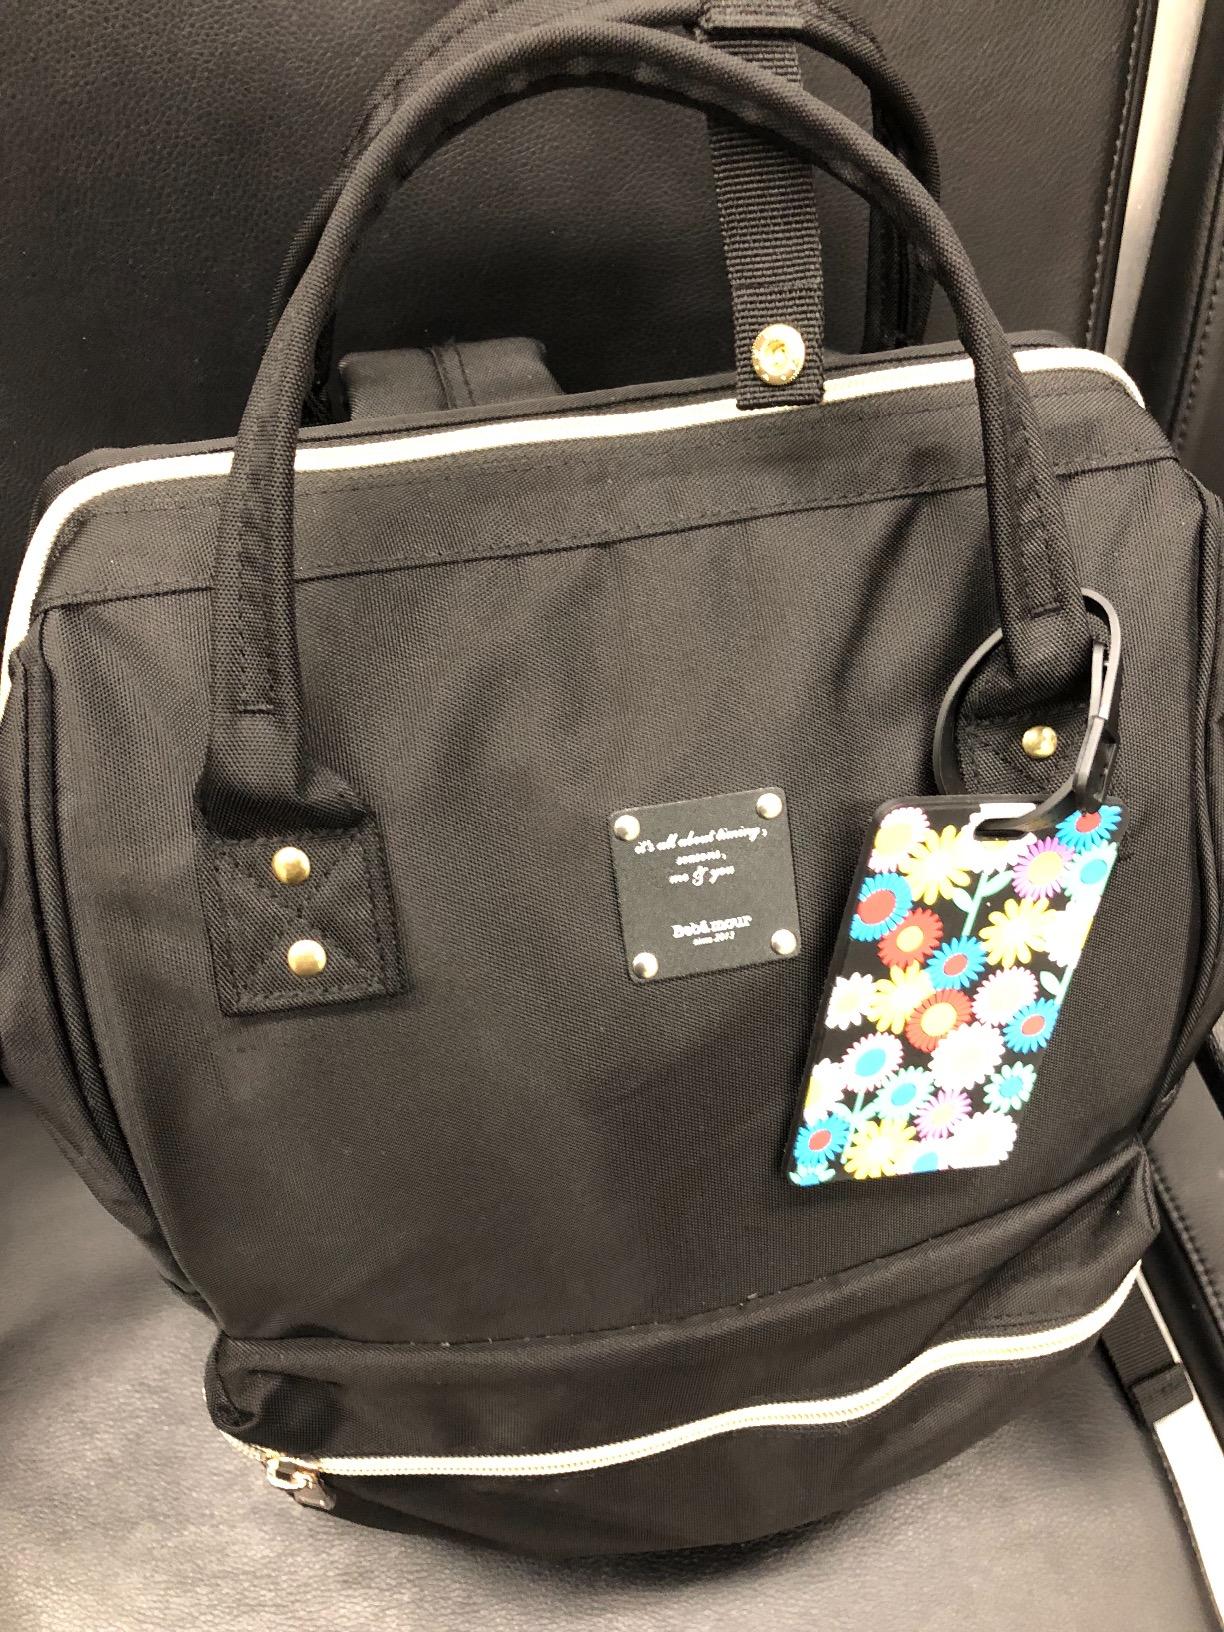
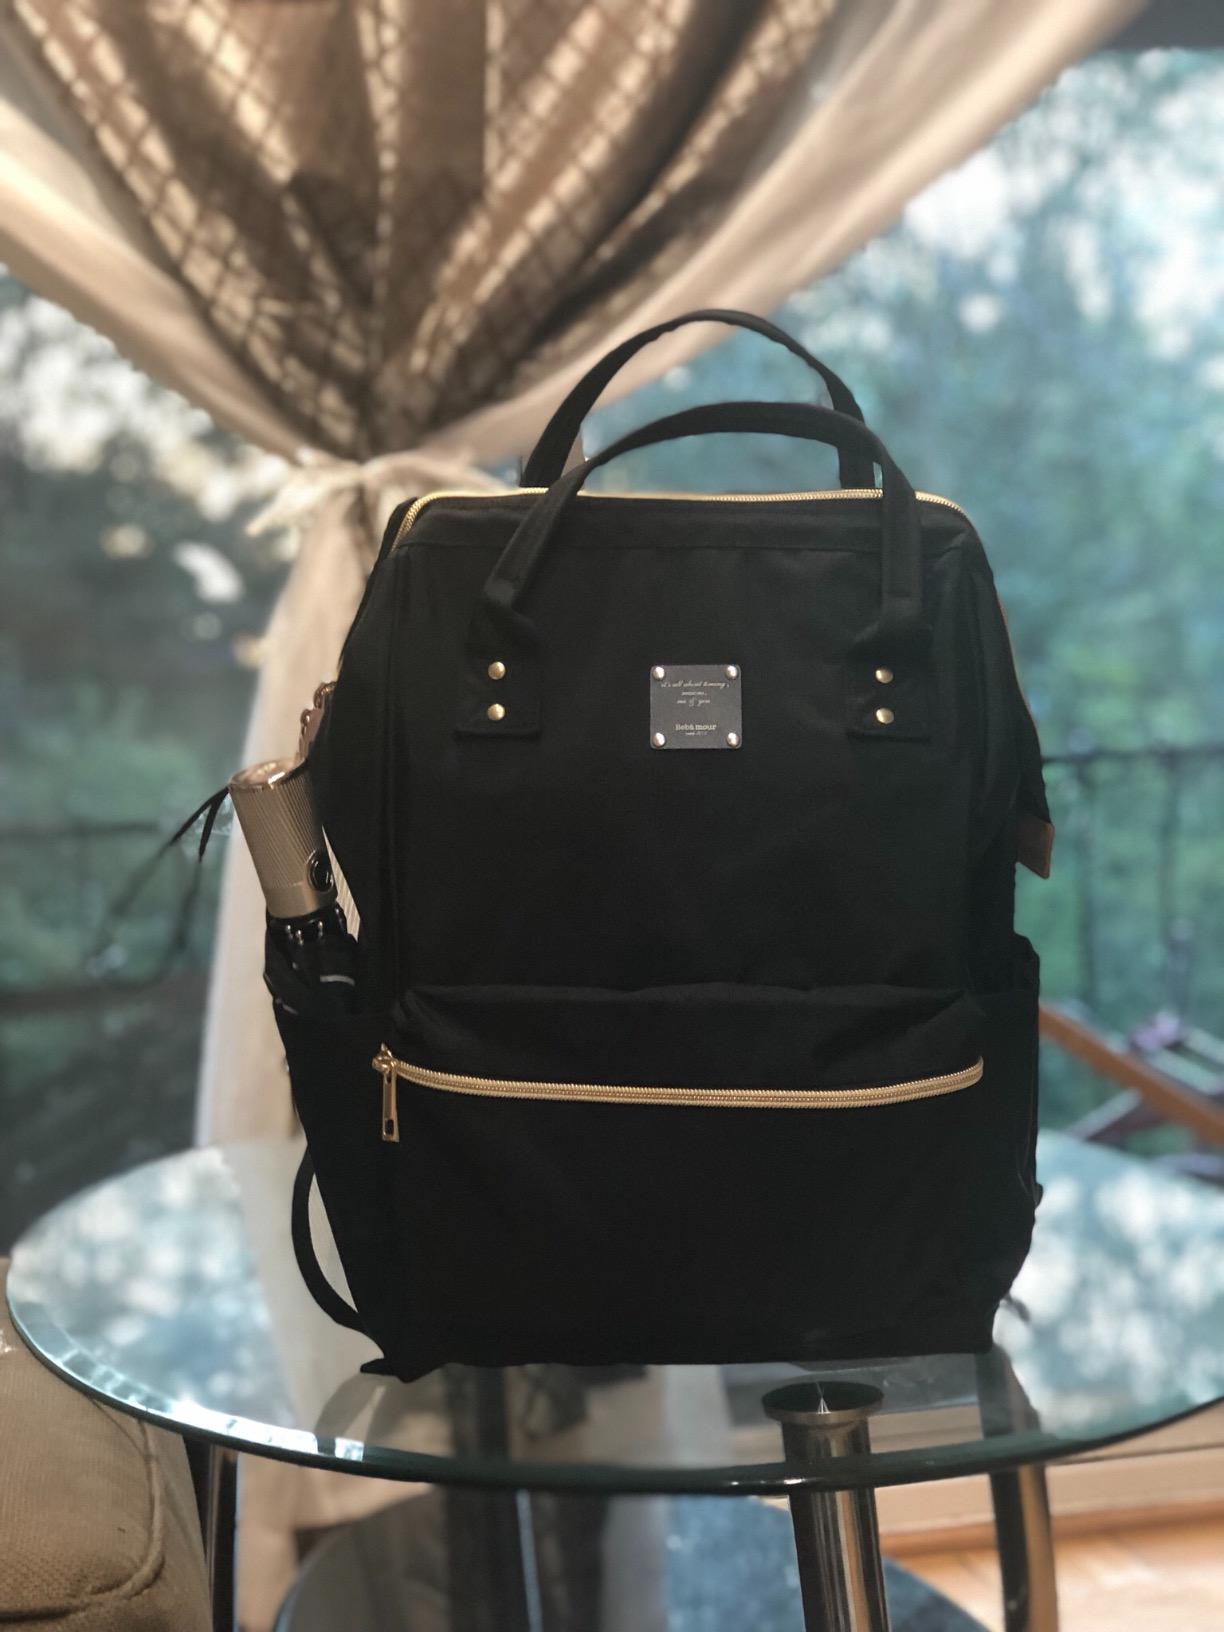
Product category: bag
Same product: yes